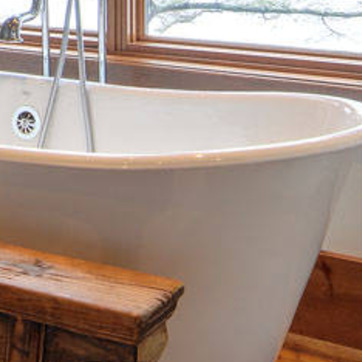
Material: ceramic